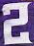
Number: 2